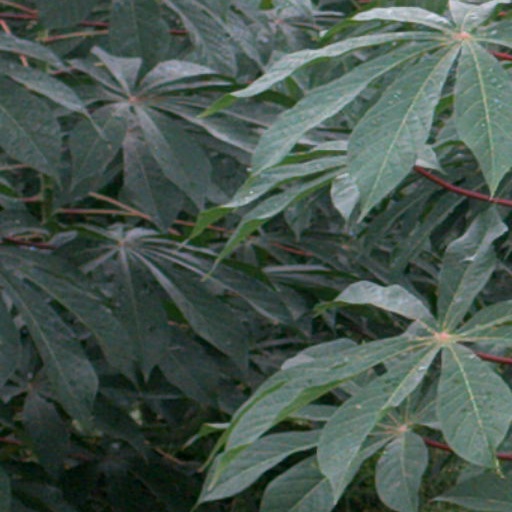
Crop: cassava